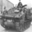
Label: tank